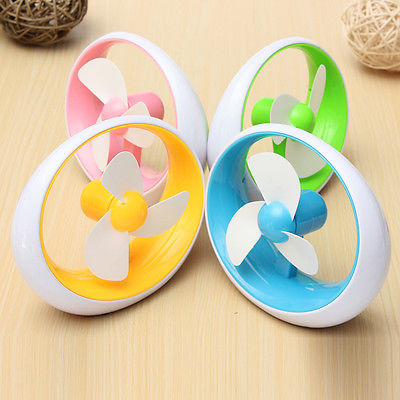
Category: fan